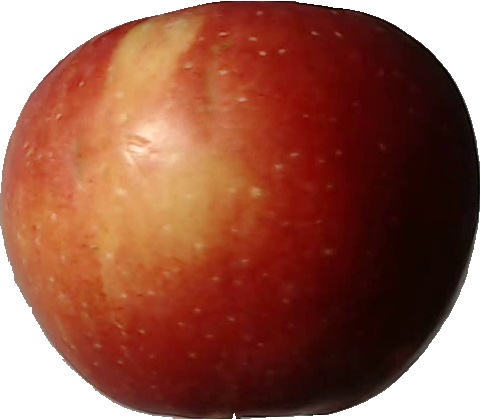
Label: apple_braeburn_1